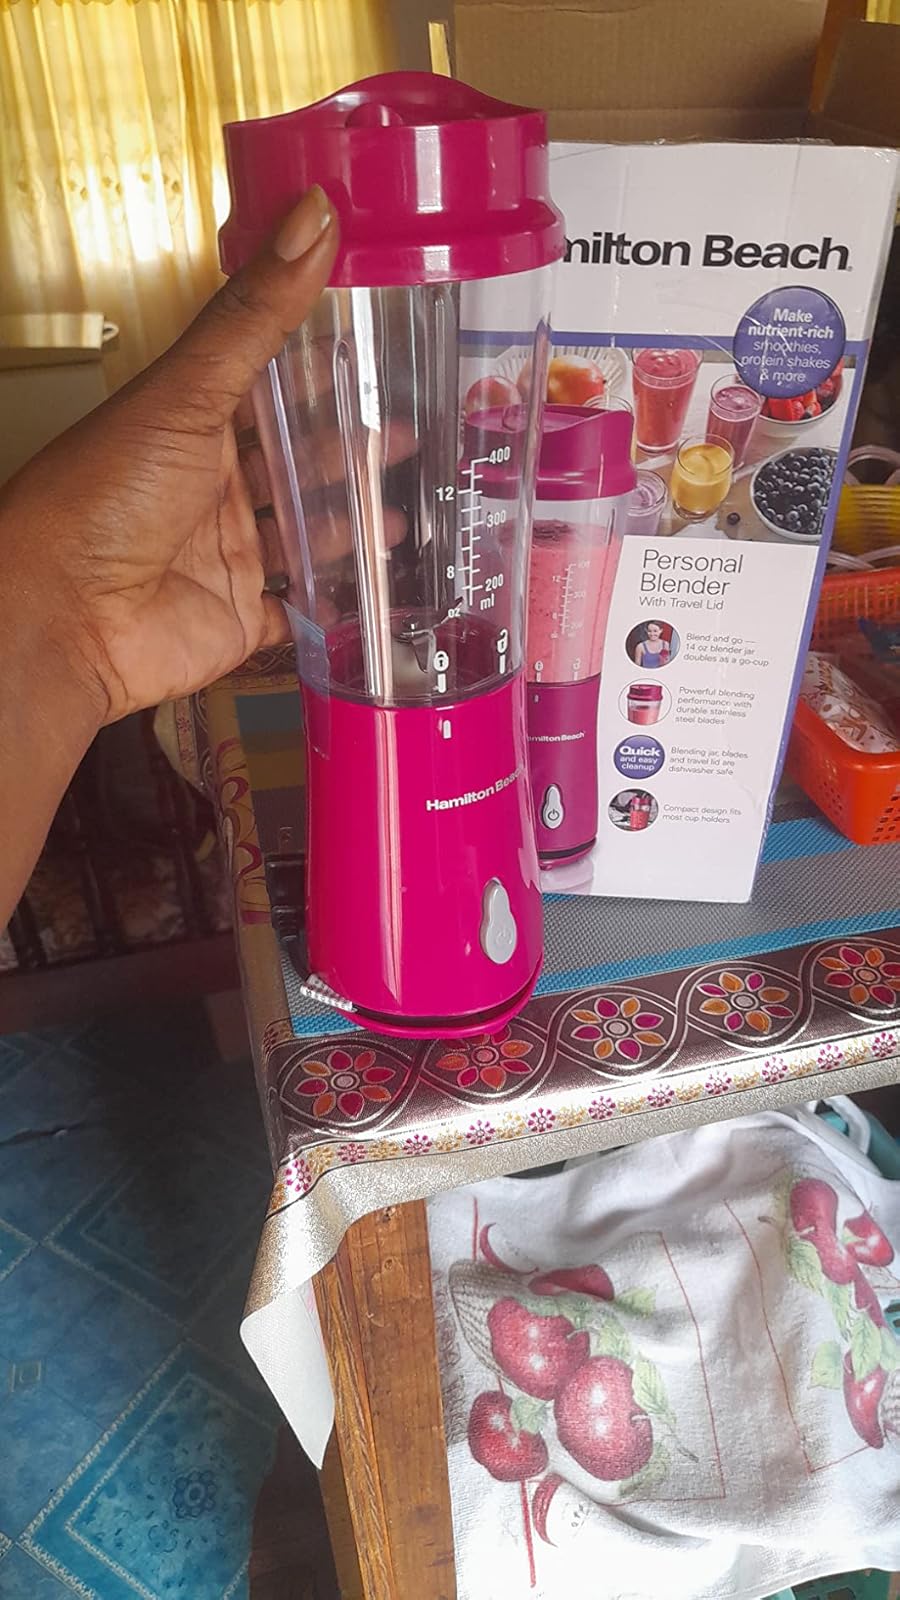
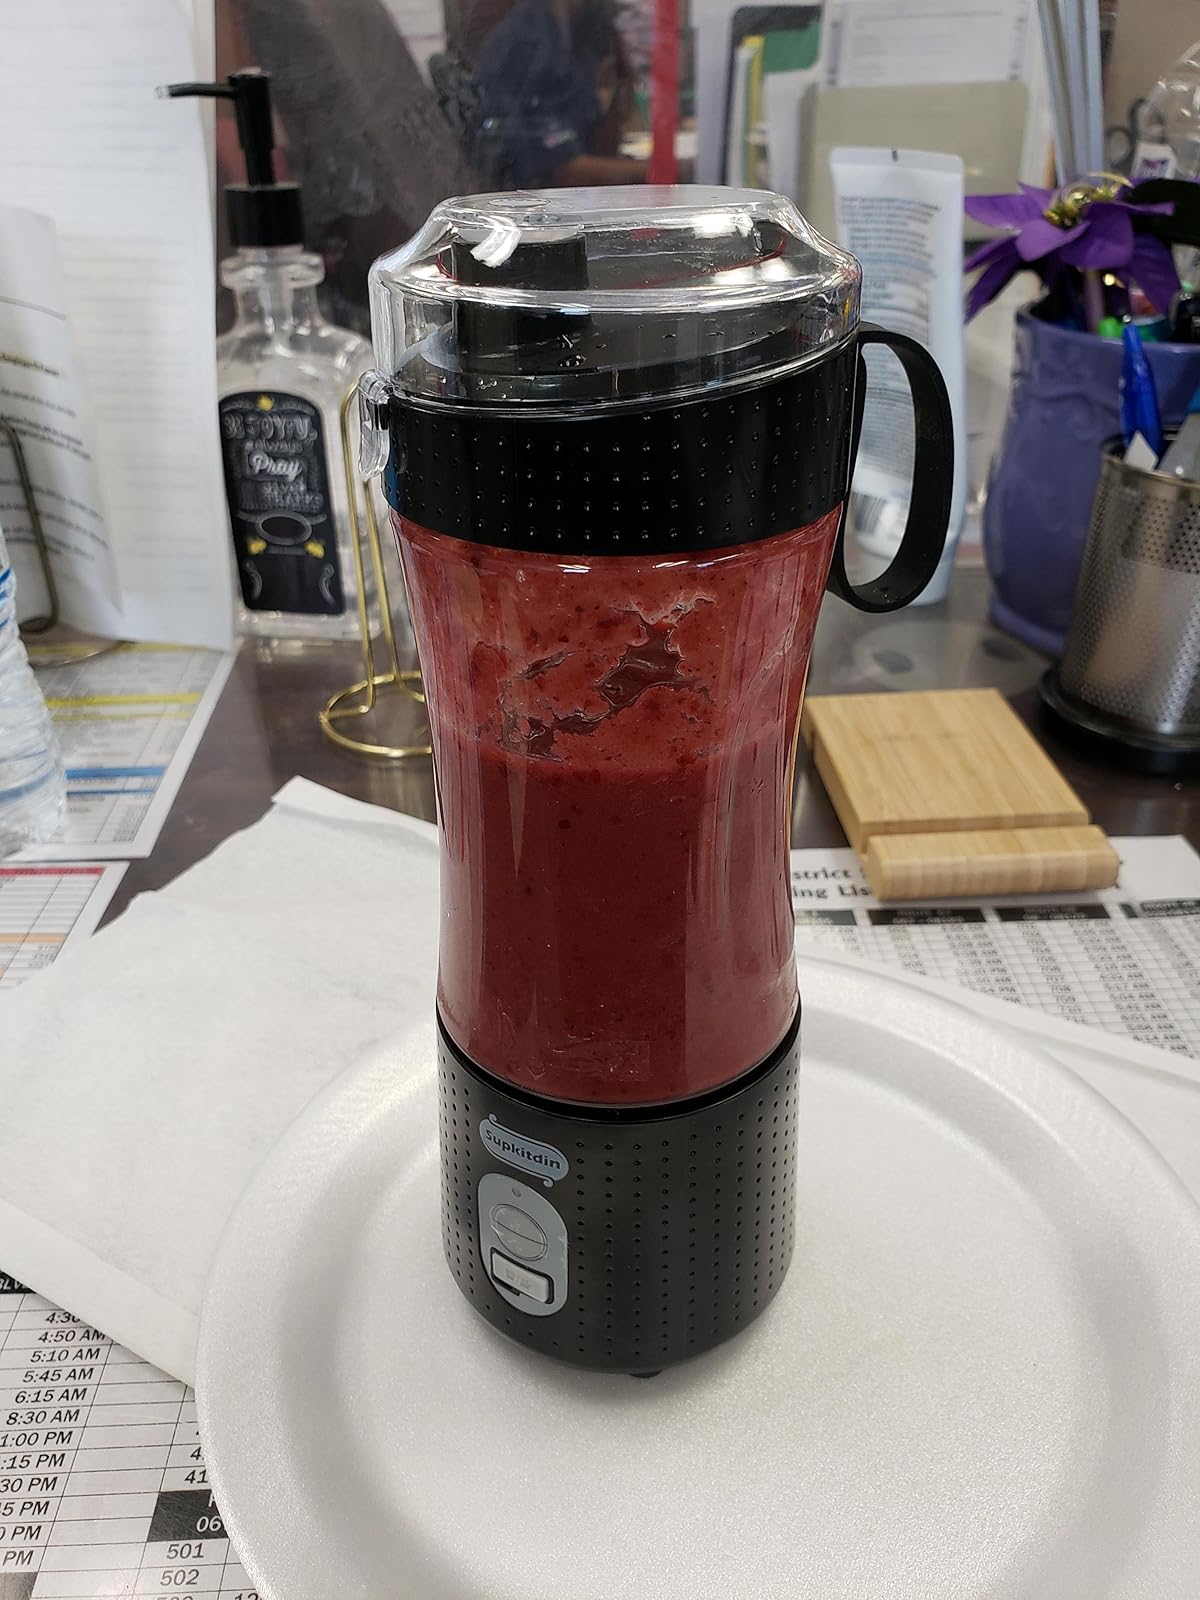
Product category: items_blender
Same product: no